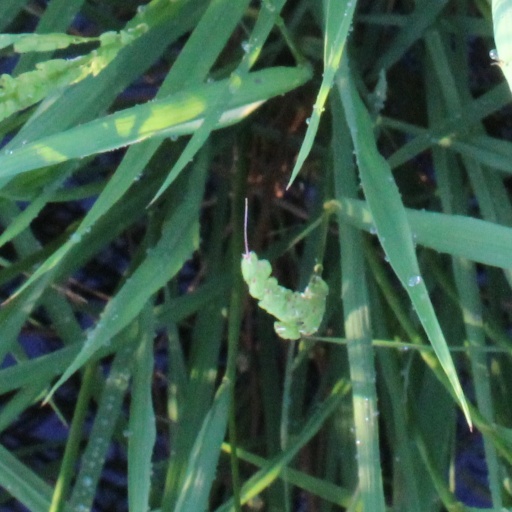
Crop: rice